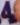
Number: 4